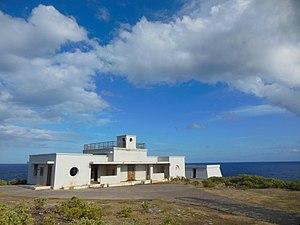
ANCIENNE STATION METEO LA DESIRADE
La station météorologique de La Désirade est une construction située sur l'île de La Désirade dans le département de la Guadeloupe en France. Bâtie entre 1930 et 1945 sur les plans de l'architecte Ali Tur, désormais désaffectée, elle est inscrite aux monuments historiques en 2008.